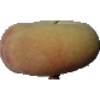
Label: peach_flat